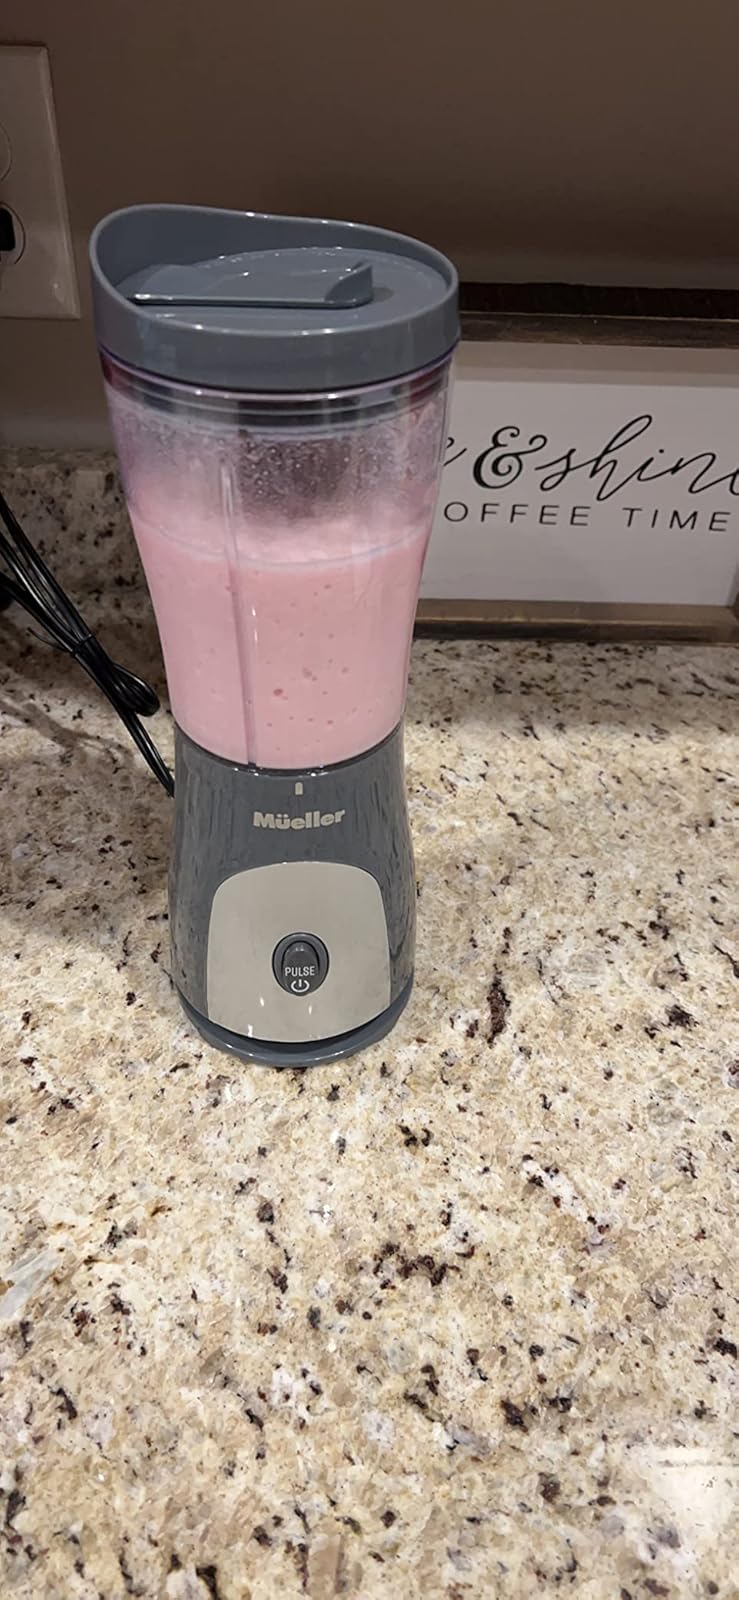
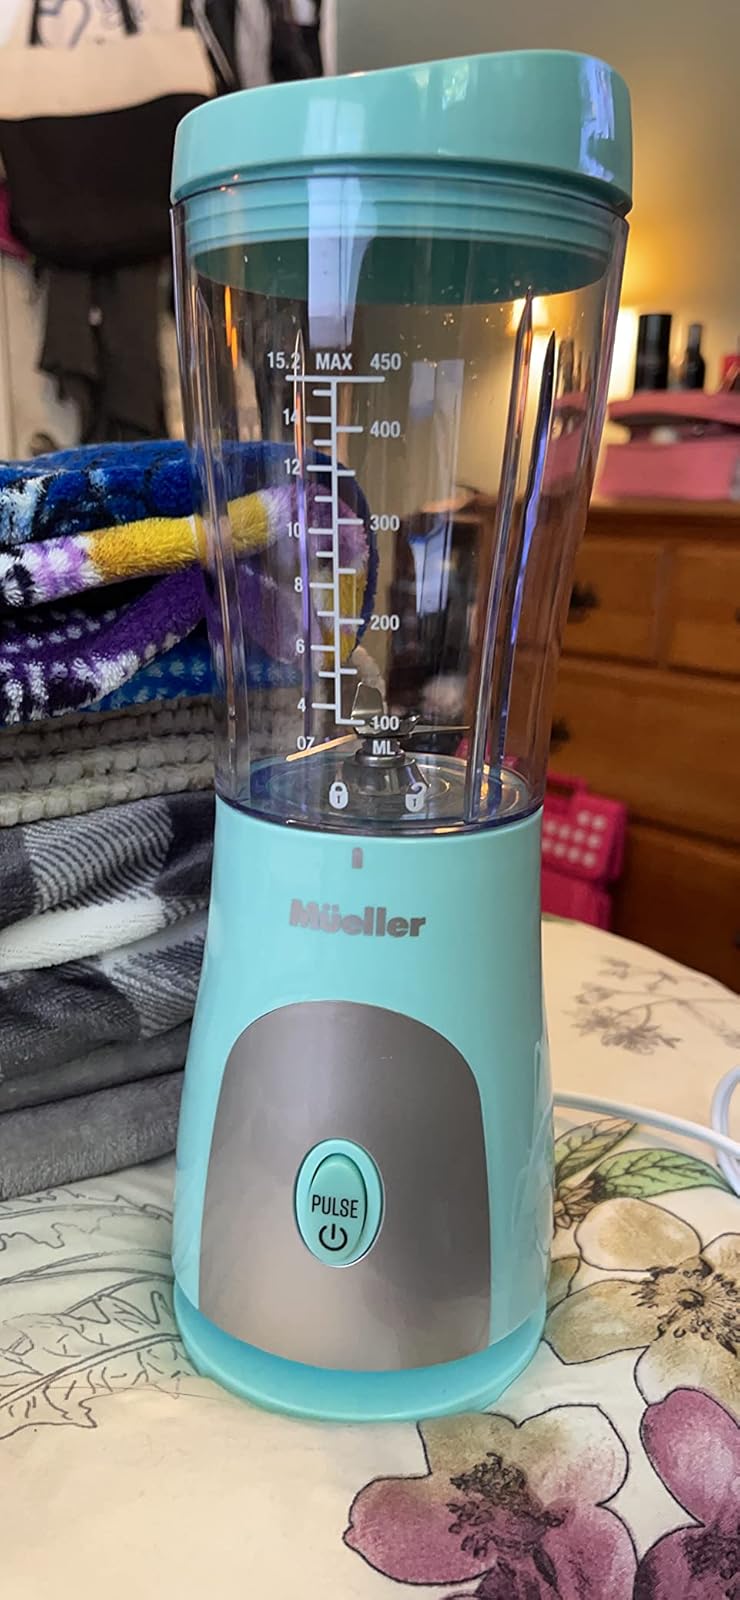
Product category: items_blender
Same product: no